Answer in natural language. Considering the relative positions, is artistic colourful white paper drawing scenario (marked B) above or below black basic chair (marked A)? Choose between the following options: above or below
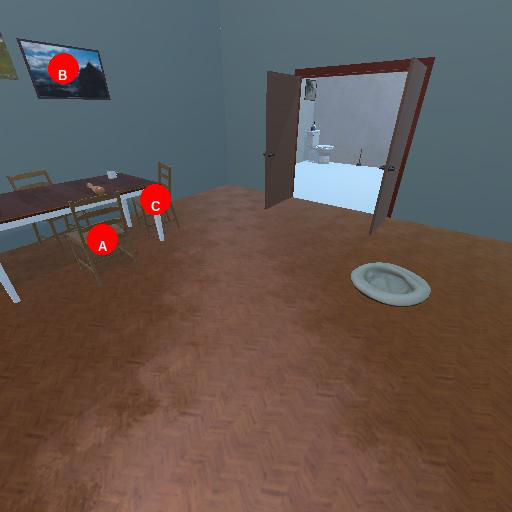
<answer>above</answer>